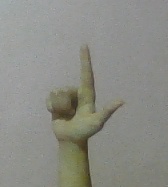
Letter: laam